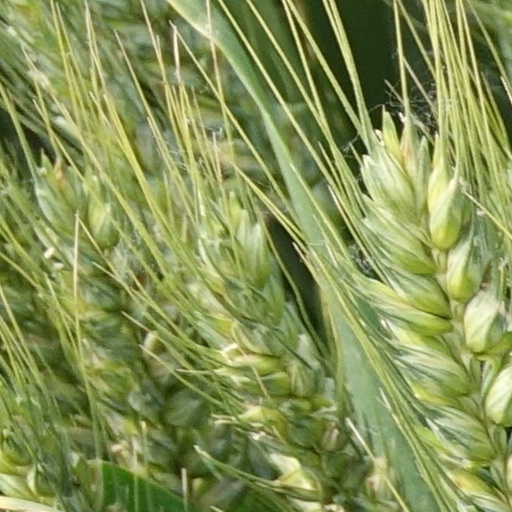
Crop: wheat